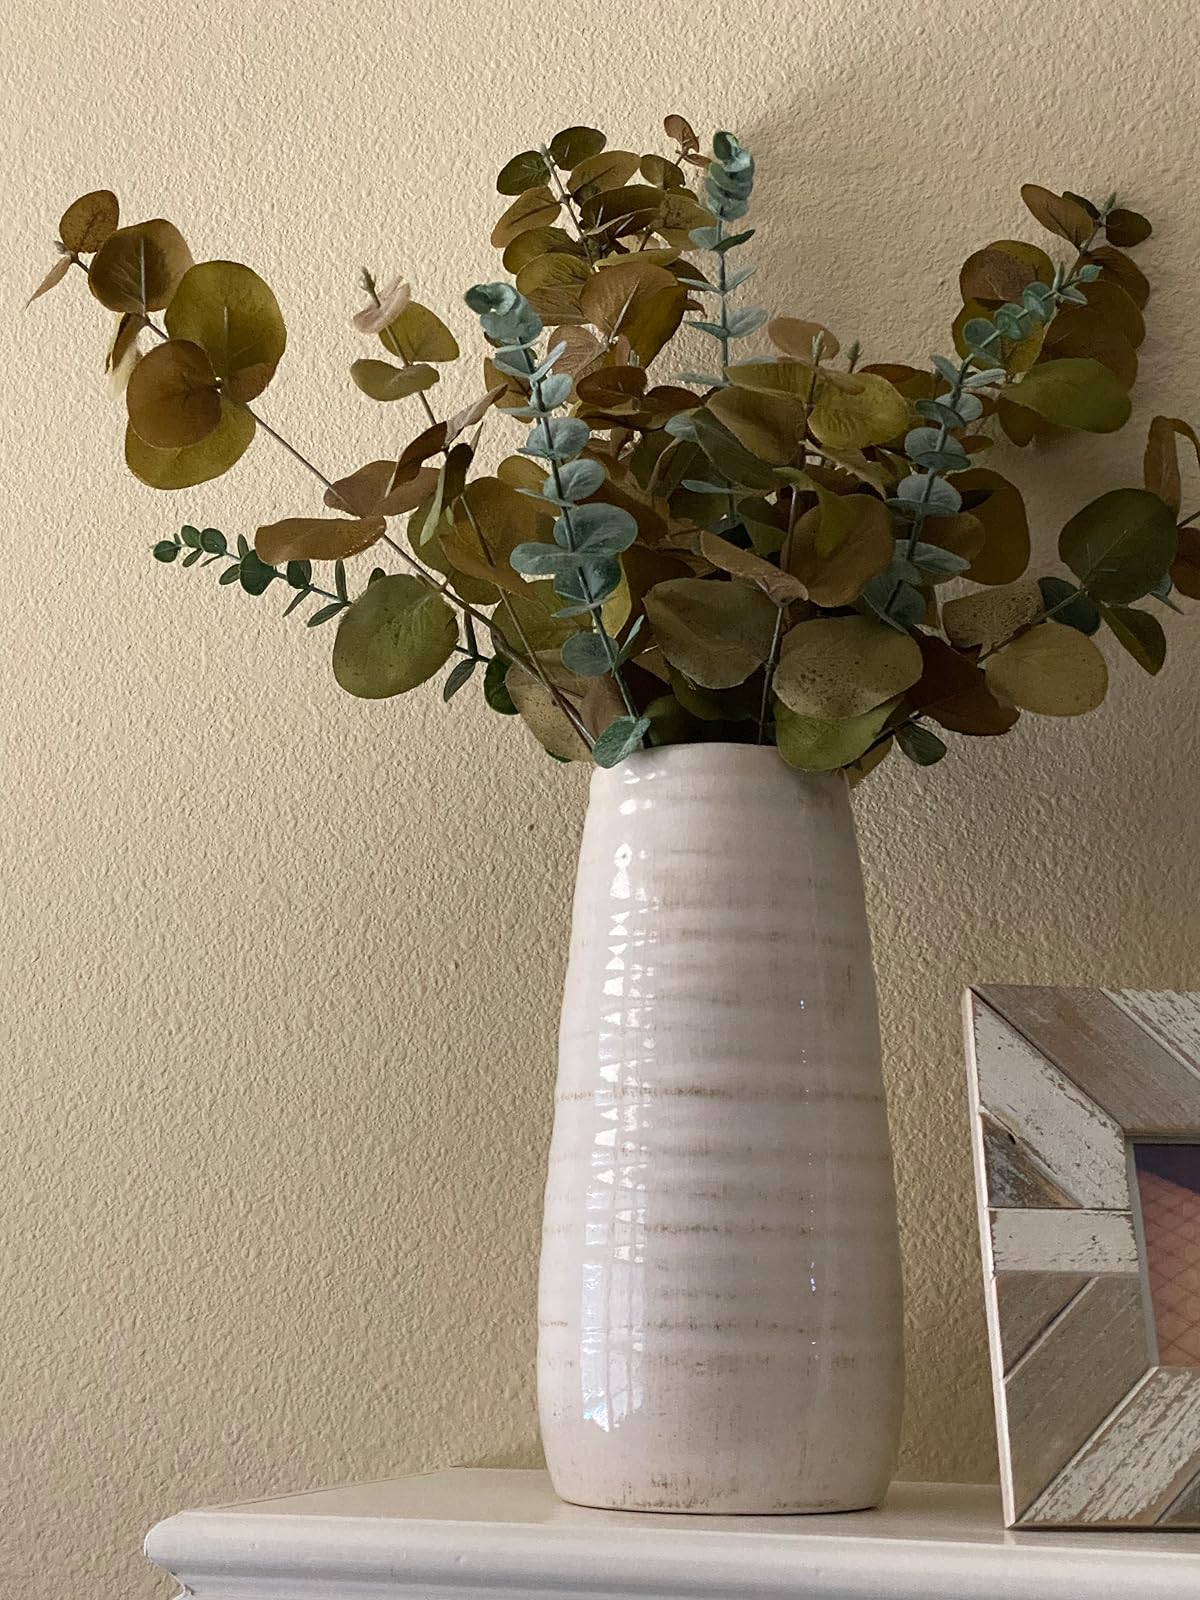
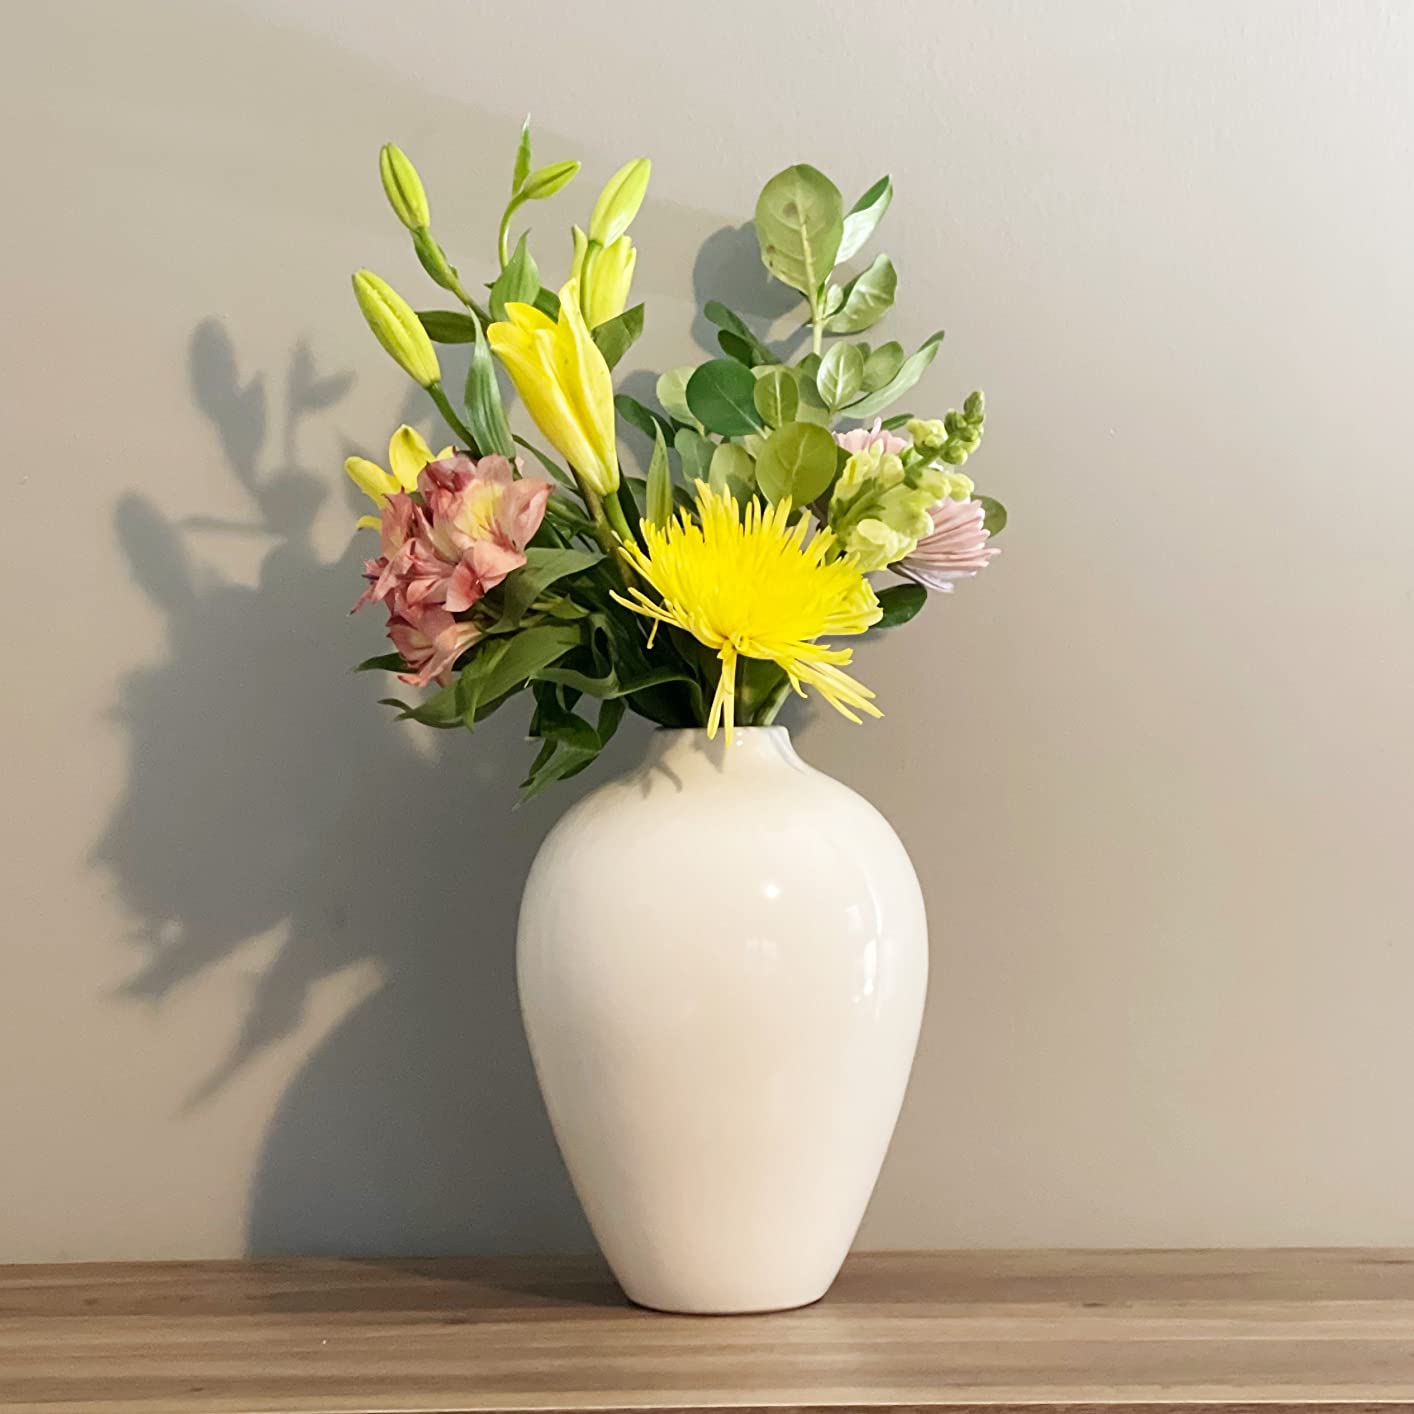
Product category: vase
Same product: no